BYD Song

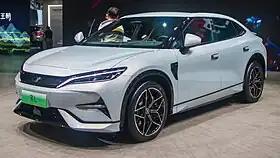
2023 BYD Song L

The Song L EV is a larger and lower SUV in the mid-size crossover SUV segment (B-class in China) using the Song nameplate that was produced since 2023. The Song L EV is based on the e-Platform 3.0.